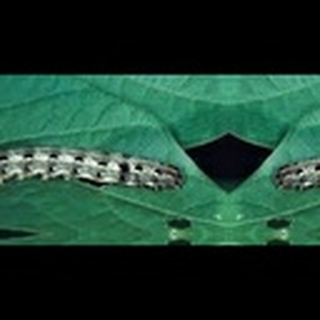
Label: cotton_army_worm